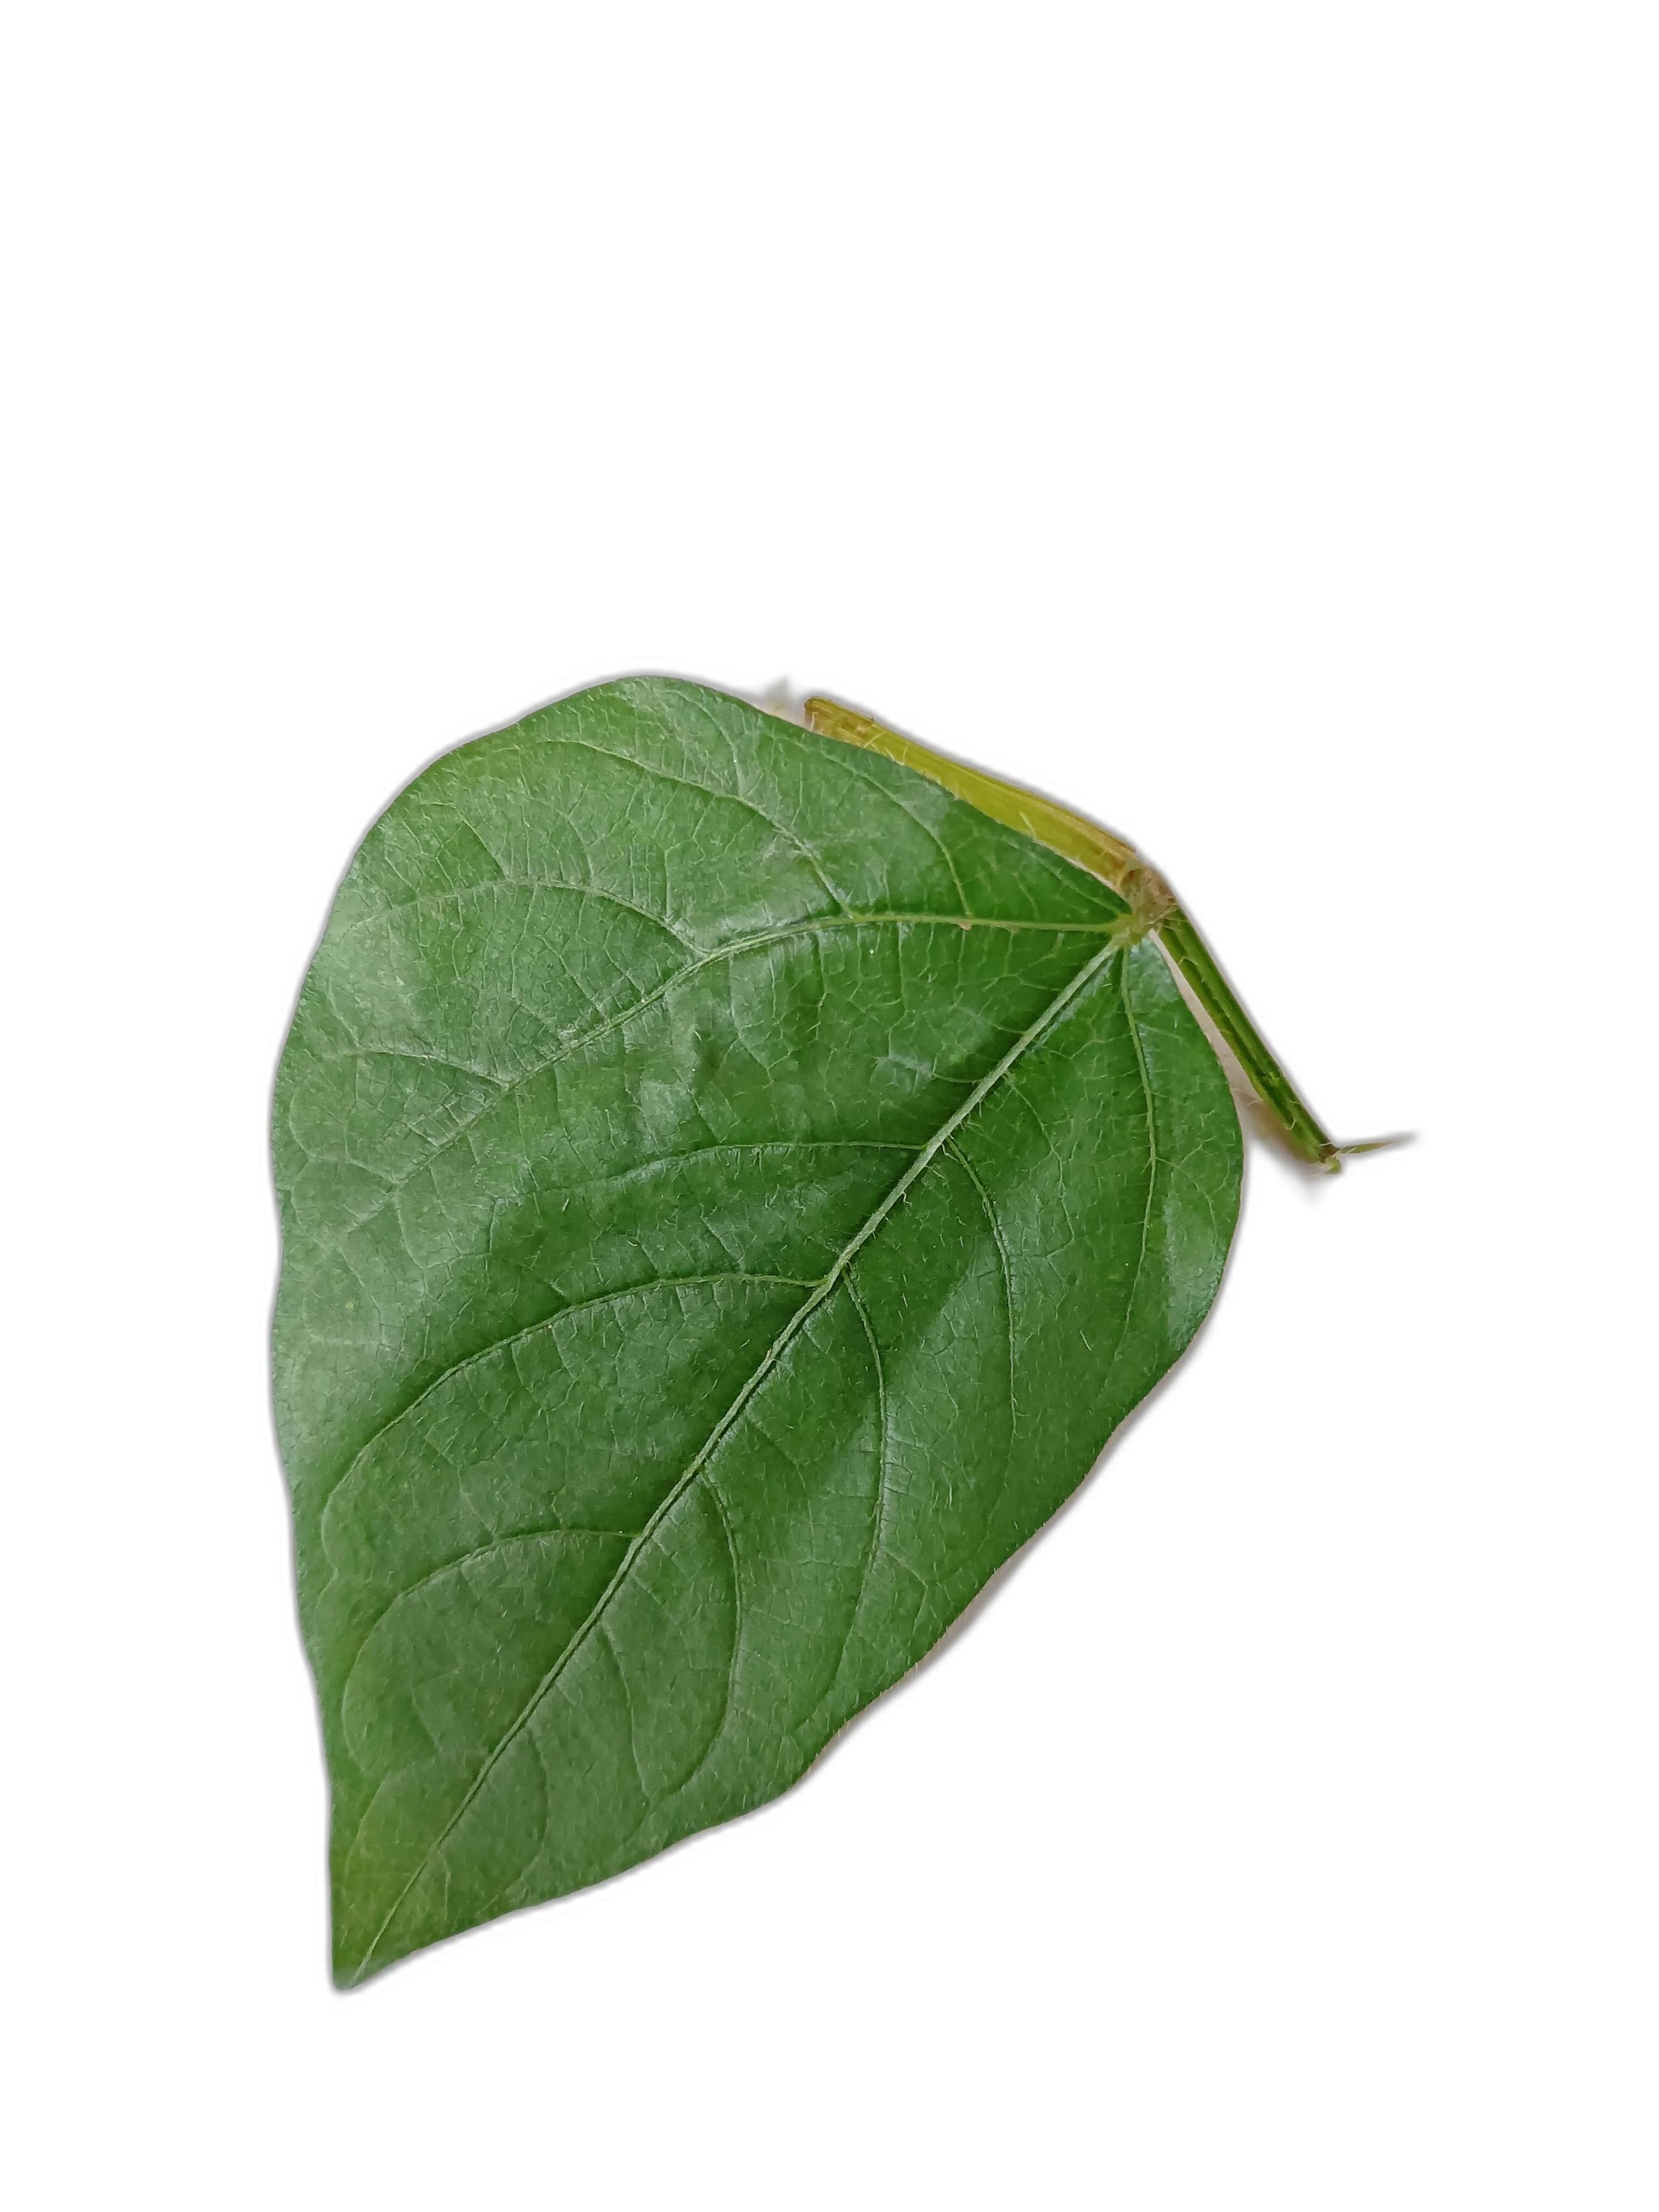
Label: Healthy